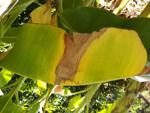
Label: xamthomonas